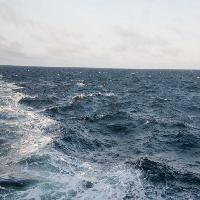
Weather: cloudy or overcast